Super Bowl

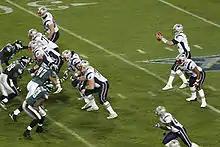
The Patriots playing against the Eagles in Super Bowl XXXIX

The New England Patriots became the dominant team throughout the early 2000s, winning the championship three out of four years early in the decade. They would become only the second team in the history of the NFL to do so (after the 1990s Dallas Cowboys). In Super Bowl XXXVI, first-year starting quarterback Tom Brady led his team to a 20–17 upset victory over the St. Louis Rams, who two seasons earlier won Super Bowl XXXIV. Brady would go on to win the MVP award for this game. The Patriots also won Super Bowls XXXVIII and XXXIX defeating the Carolina Panthers and the Philadelphia Eagles respectively. This four-year stretch of Patriot dominance was interrupted by the Tampa Bay Buccaneers' 48–21 Super Bowl XXXVII victory over the Oakland Raiders.